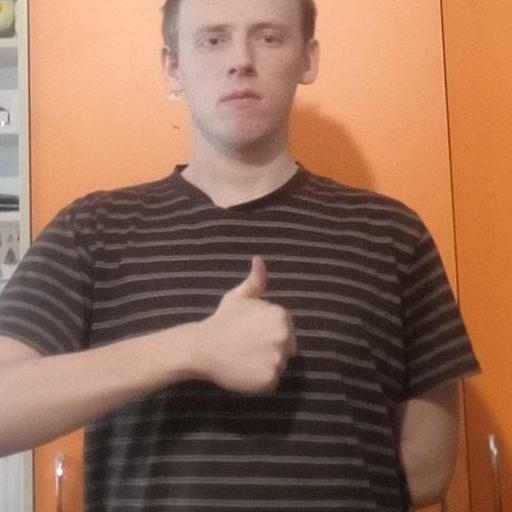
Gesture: like